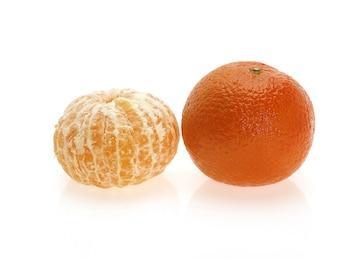
Label: mandarine